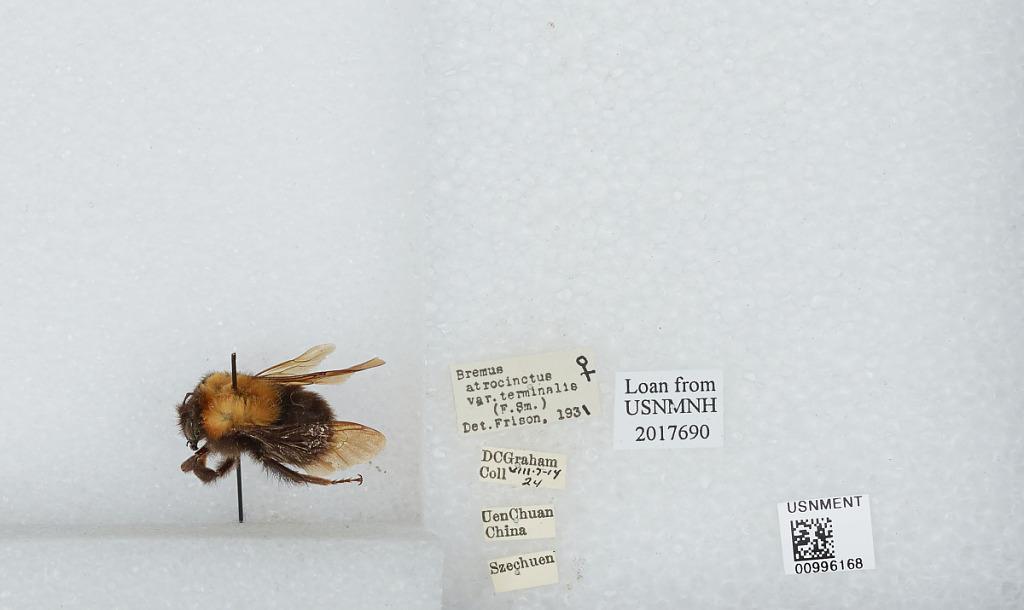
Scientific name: Bombus (Festivobombus) festivus Smith
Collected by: D. Graham
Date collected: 1924-8-7
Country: China
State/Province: Sichuan
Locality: Uen Chuan
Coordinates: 31.4839, 103.588
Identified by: Frison